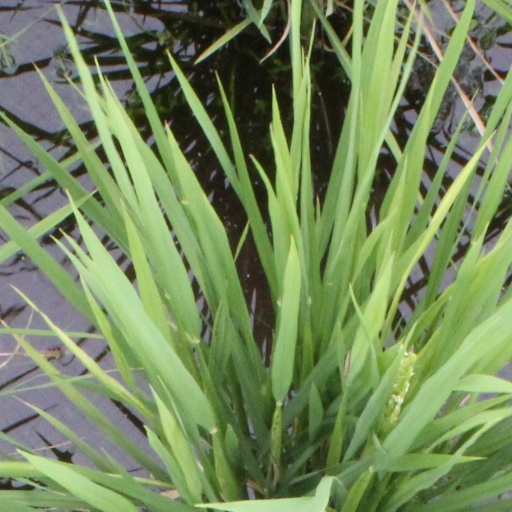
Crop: rice